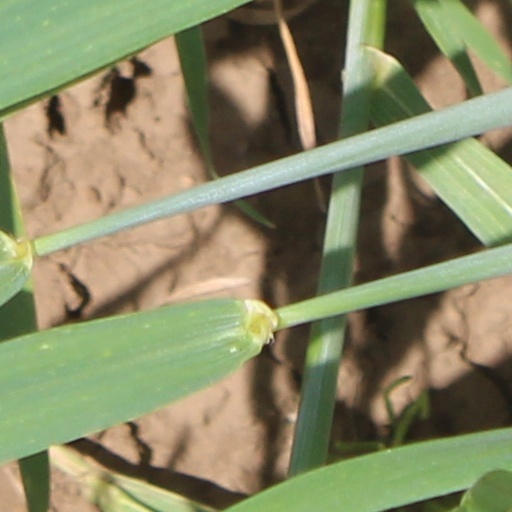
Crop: wheat